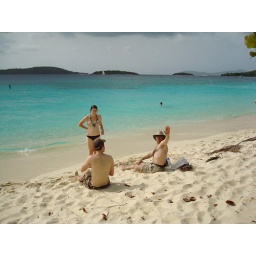
Nick, Katie and Kev. The blue water is really what it was all about in the Caribbean.